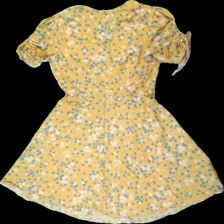
View: back
Type: Dress
Category: Ladies
Brand: Glamorous
Colors: Yellow, Blue, White, Multicolor
Material: 100% poly
Pattern: Floral print
Cut: Regular, V-collar
Size: XS
Season: Summer
Price range: 100-150
Recommended usage: Reuse
Description: Yellow dress with multocolored floral print from Glamorous, size XS. Good condition.